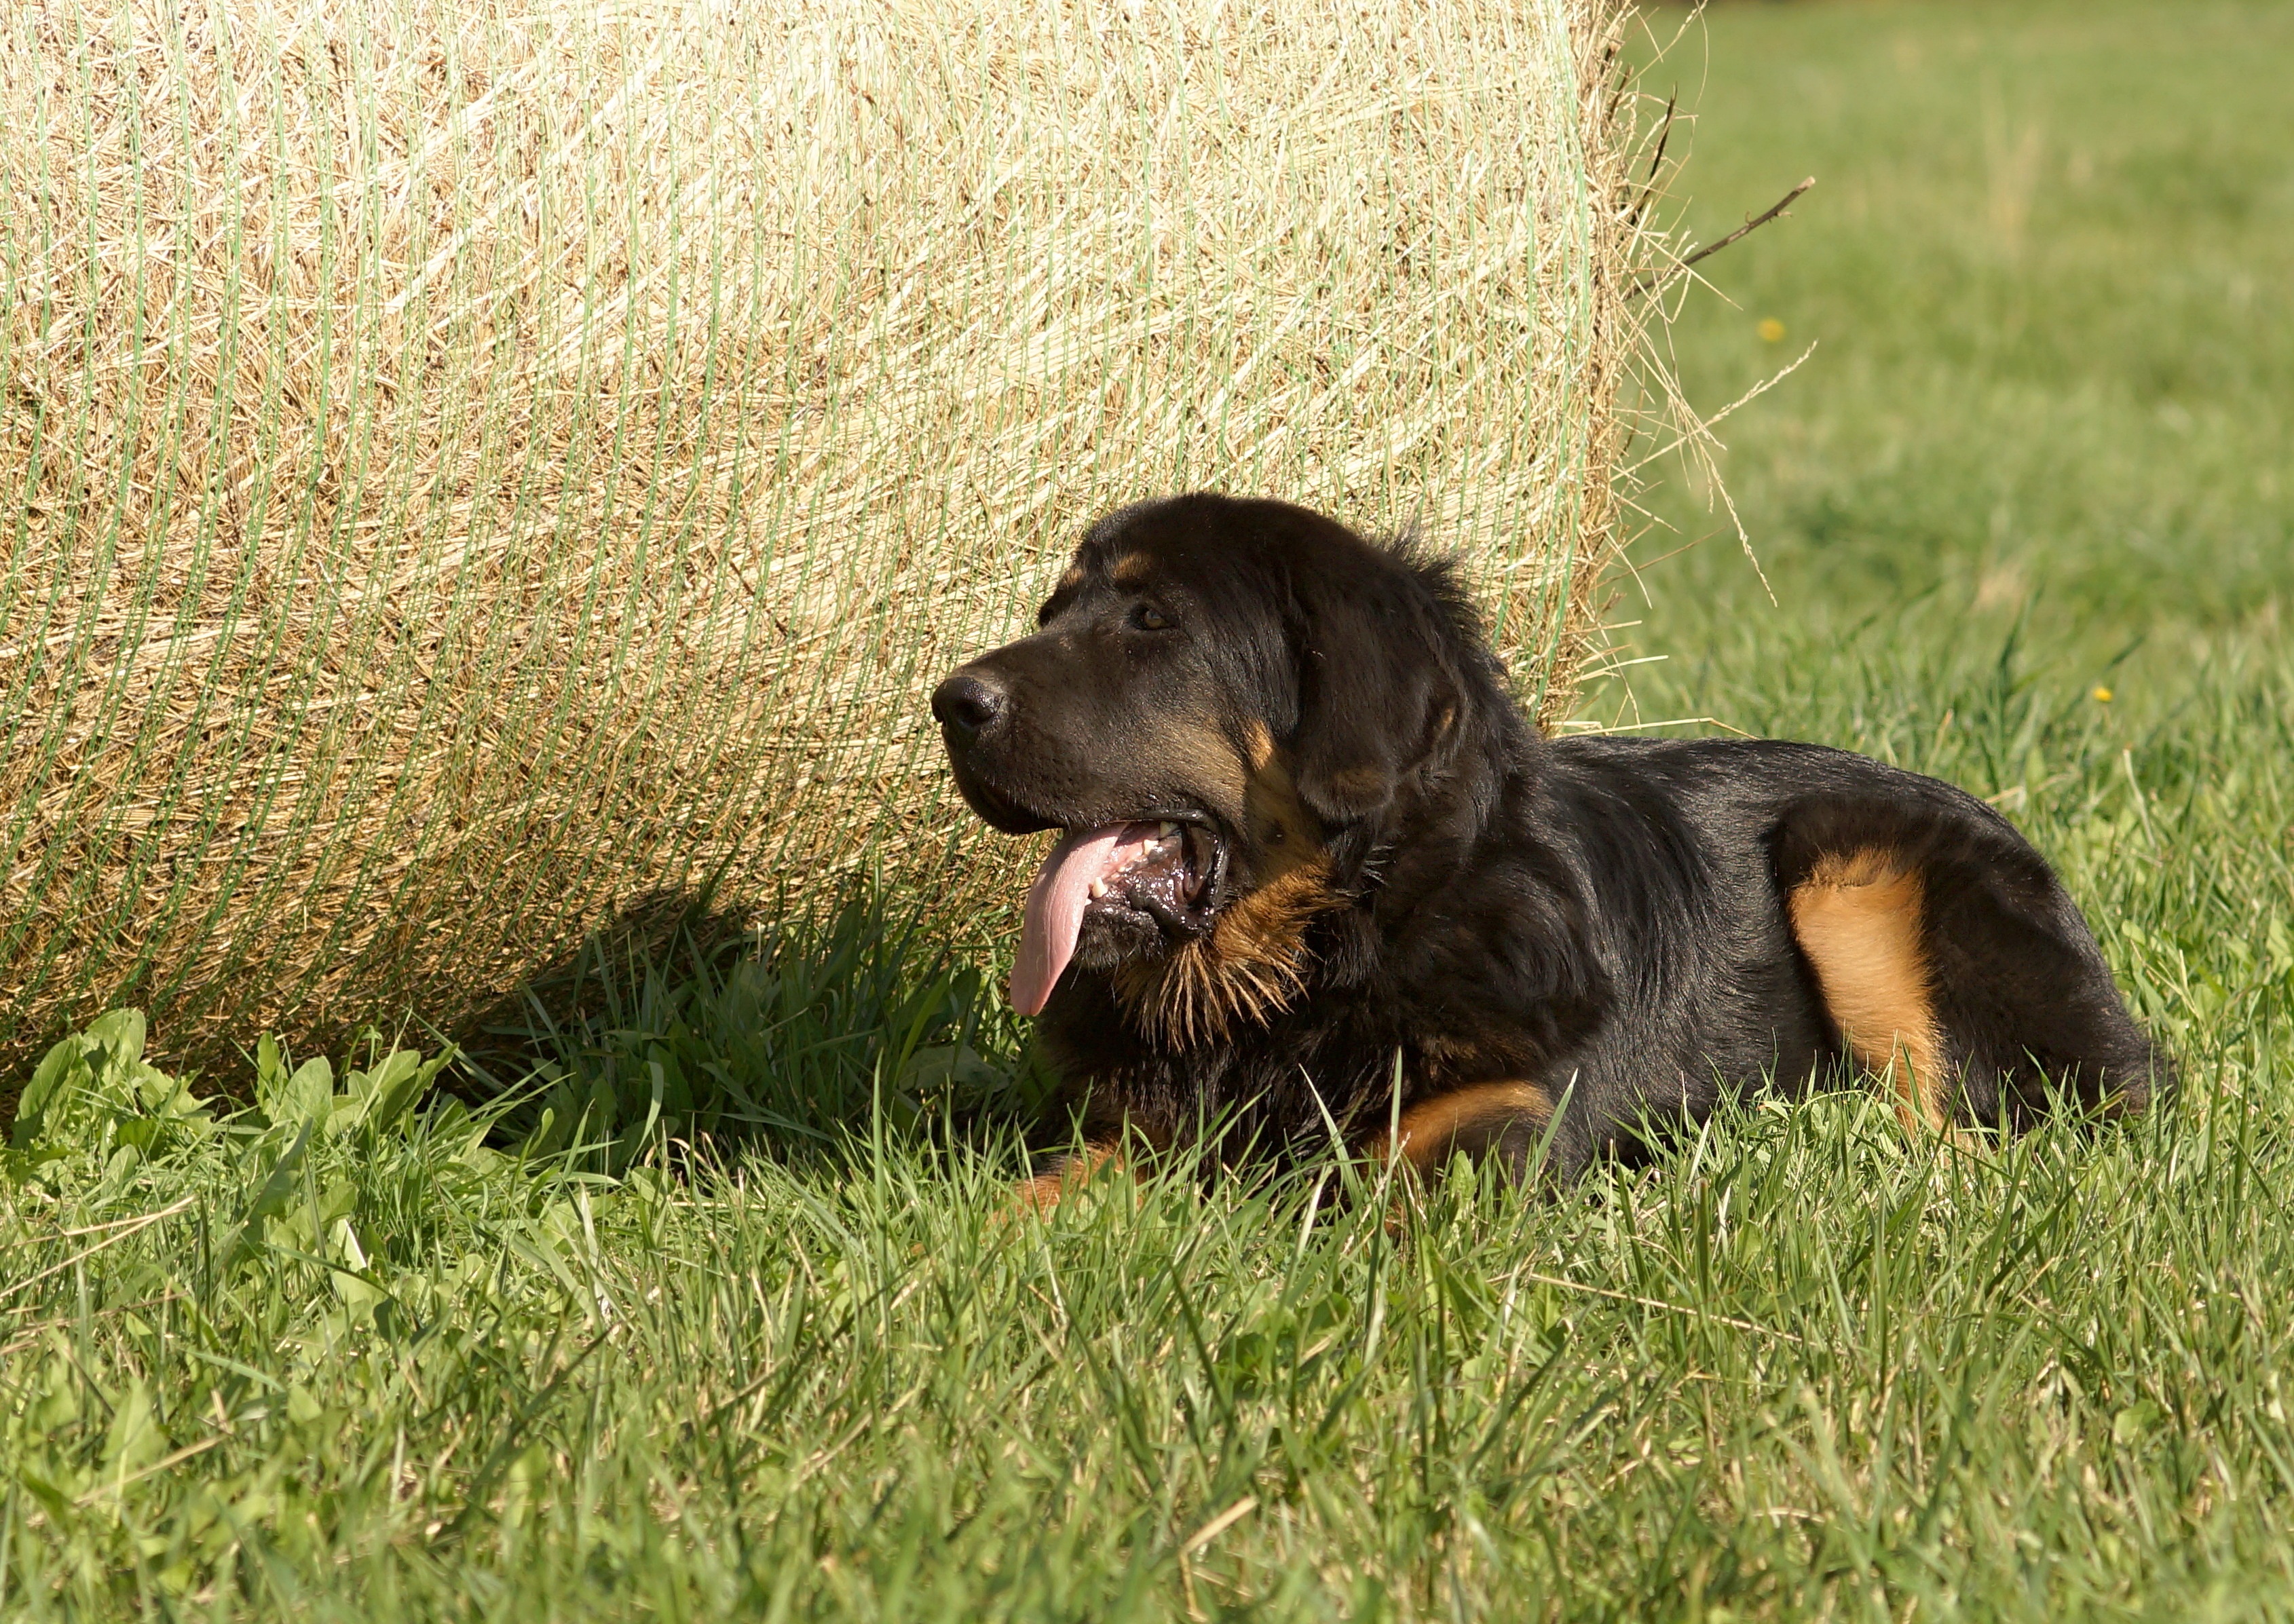
puppy, dog, summer, mammal, outdoors, straw, vertebrate, dog breed, breed, the language of the, bale of straw, mastiffs, setter, hovawart, dog like mammal, carnivoran